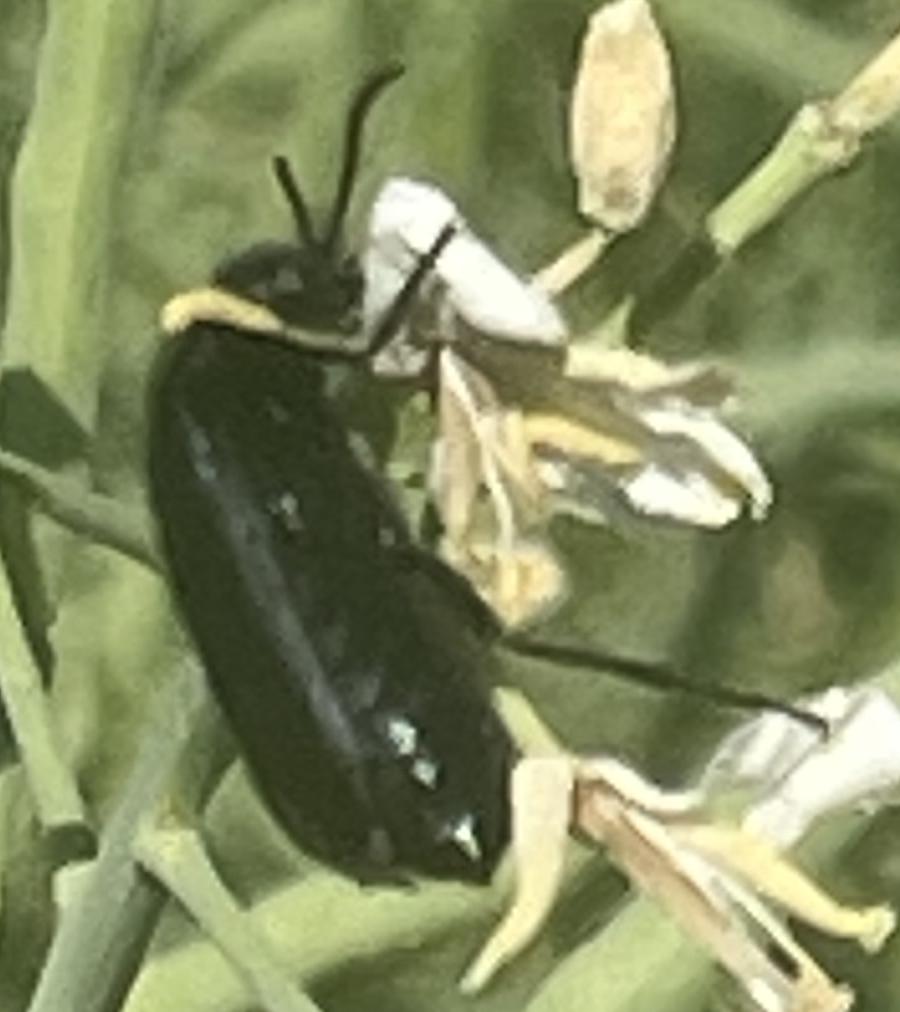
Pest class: occasional_pest